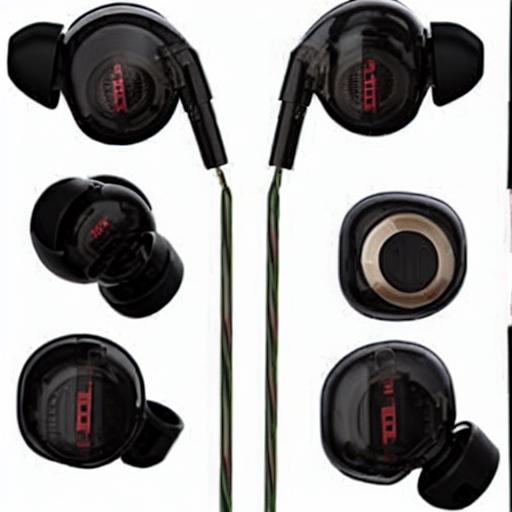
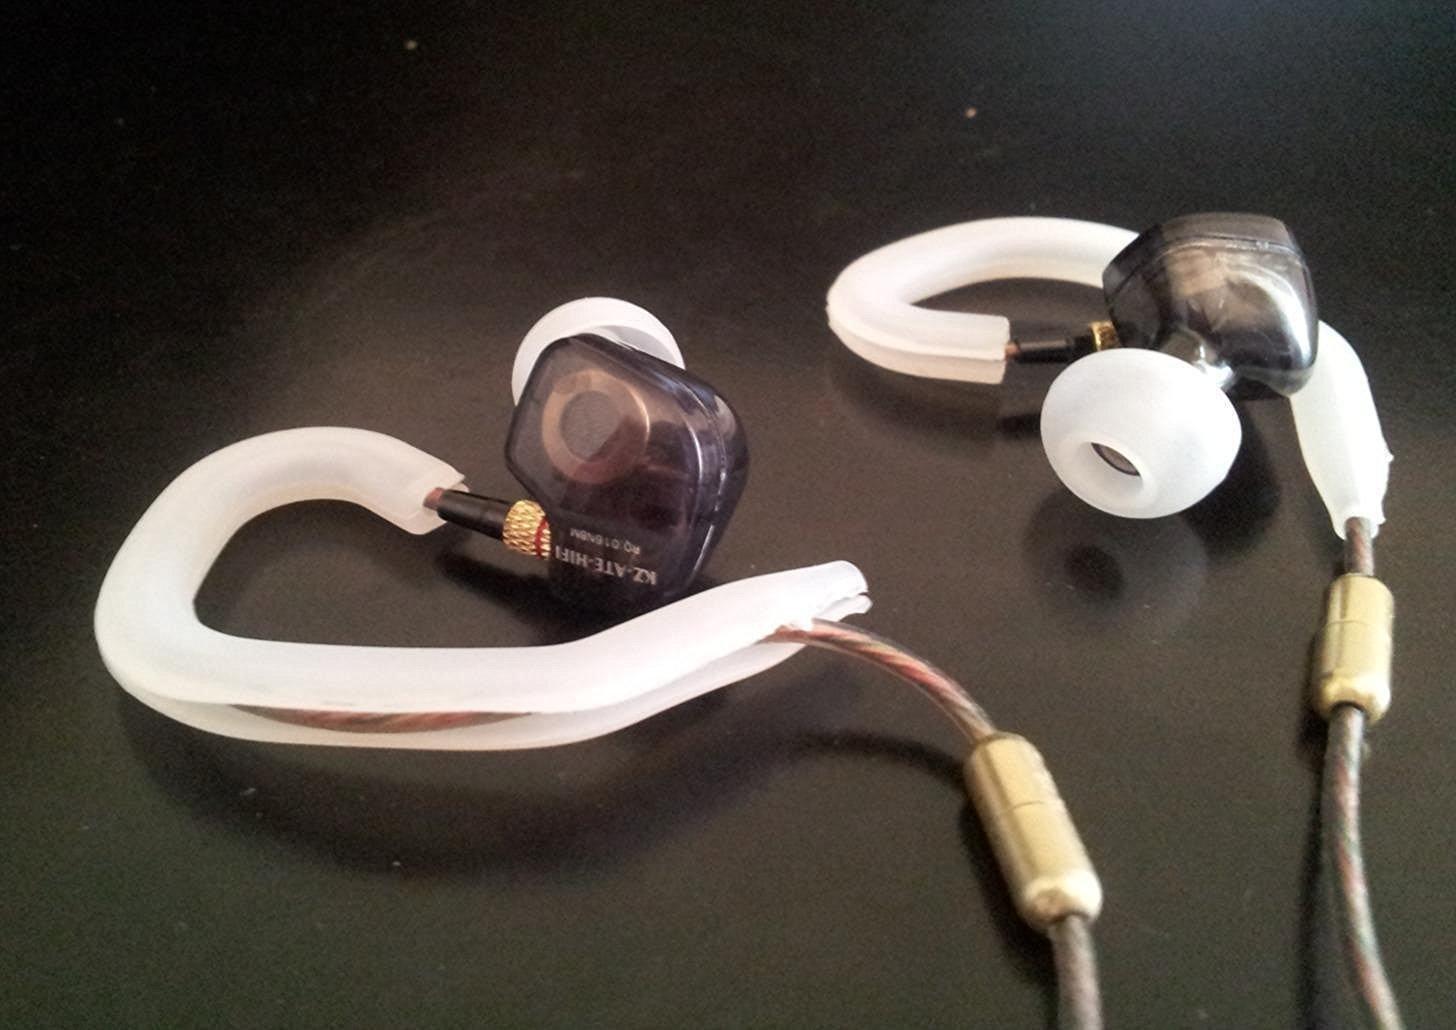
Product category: headphones
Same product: no